Rule 90

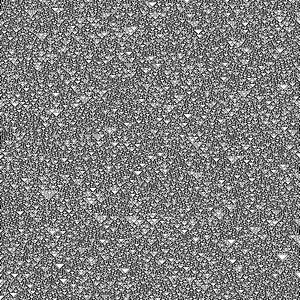
Time-space diagram of Rule 90 with random initial conditions. Each row of pixels is a configuration of the automaton; time progresses vertically from top to bottom.

In the mathematical study of cellular automata, Rule 90 is an elementary cellular automaton based on the exclusive or function. It consists of a one-dimensional array of cells, each of which can hold either a 0 or a 1 value. In each time step all values are simultaneously replaced by the XOR of their two neighboring values. call it "the simplest non-trivial cellular automaton", and it is described extensively in Stephen Wolfram's 2002 book "A New Kind of Science".